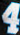
Number: 4